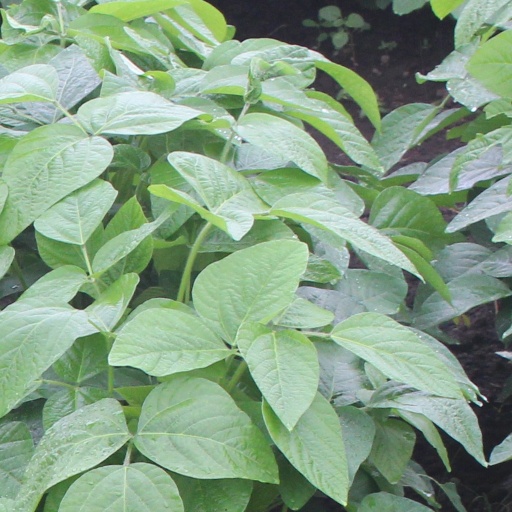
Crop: soybean